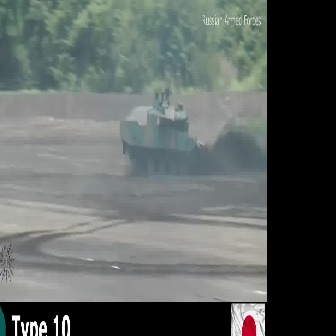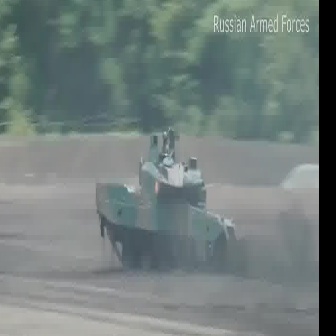
  Please identify the target specified by the bounding box [120,83,206,170] in the first image and locate it in the second image. Return the coordinates in [x_min,y_min,x_max,y_max] format.
Answer: [93,127,238,272]